Apan Yana Pahilat Ka

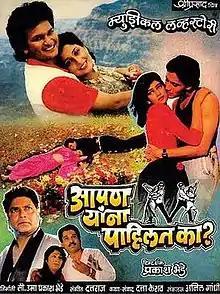
Theatrical release poster

Aapan Yana Pahilat Ka is a 1992 Indian Marathi-language romantic drama film directed by Prakash Bhende and produced by Uma Bhende. "Aapan Yana Pahilat Ka" was released in April 1992.